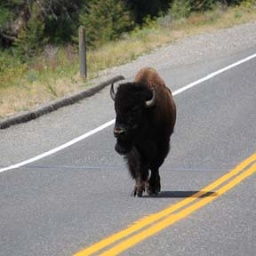
This dude just wanted to cross over the river without getting wet.